International relations of Scotland

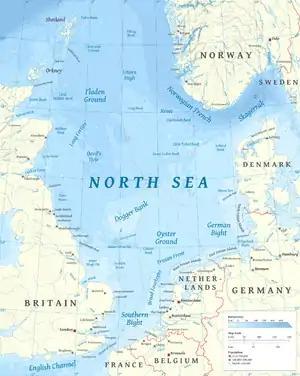
Map of the North Sea, showing Scotland in relation to Norway and Denmark

In the aftermath of the 2016 United Kingdom European Union membership referendum, the Scottish Government explored how to maintain links with the EU. This was in opposition to the policy of the UK Government, which conducts diplomacy on behalf of the entire United Kingdom.